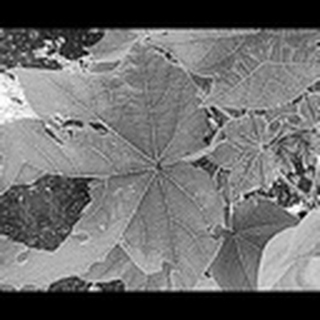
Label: healthy_cotton